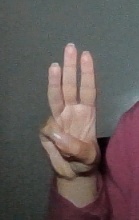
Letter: thaa